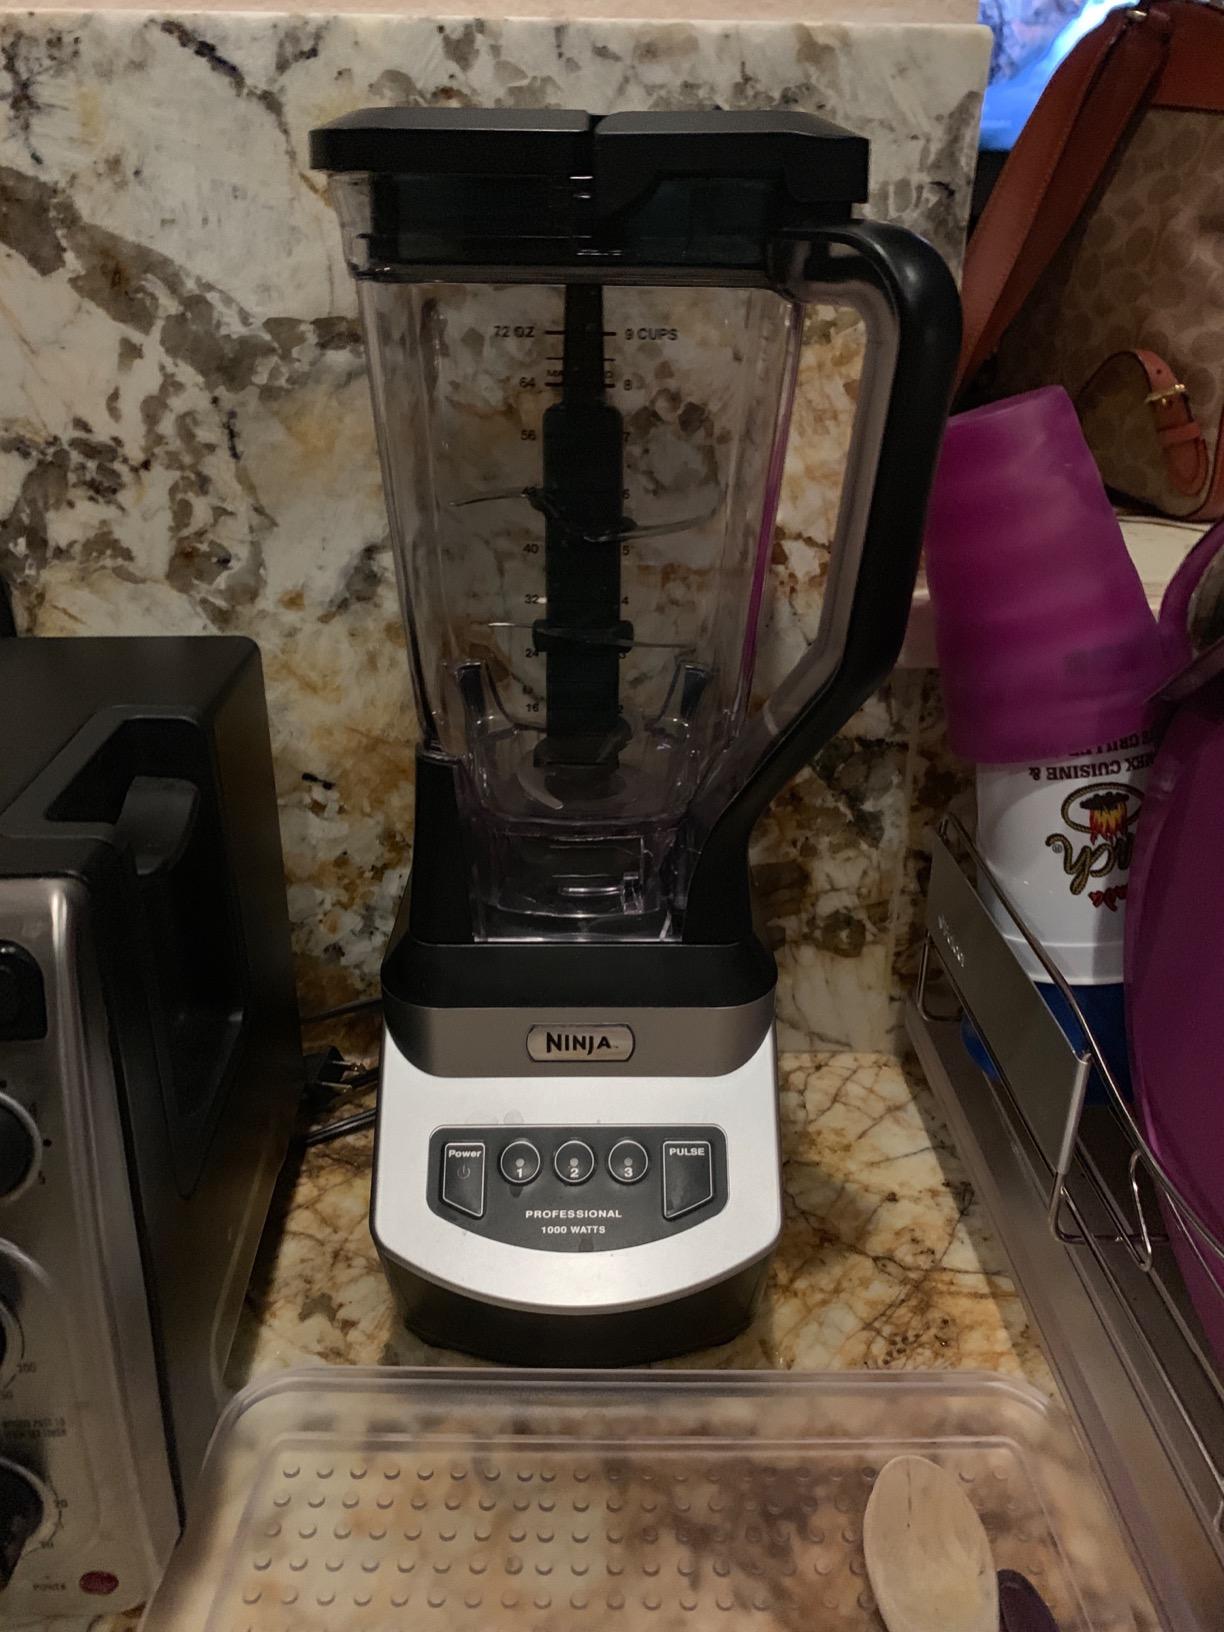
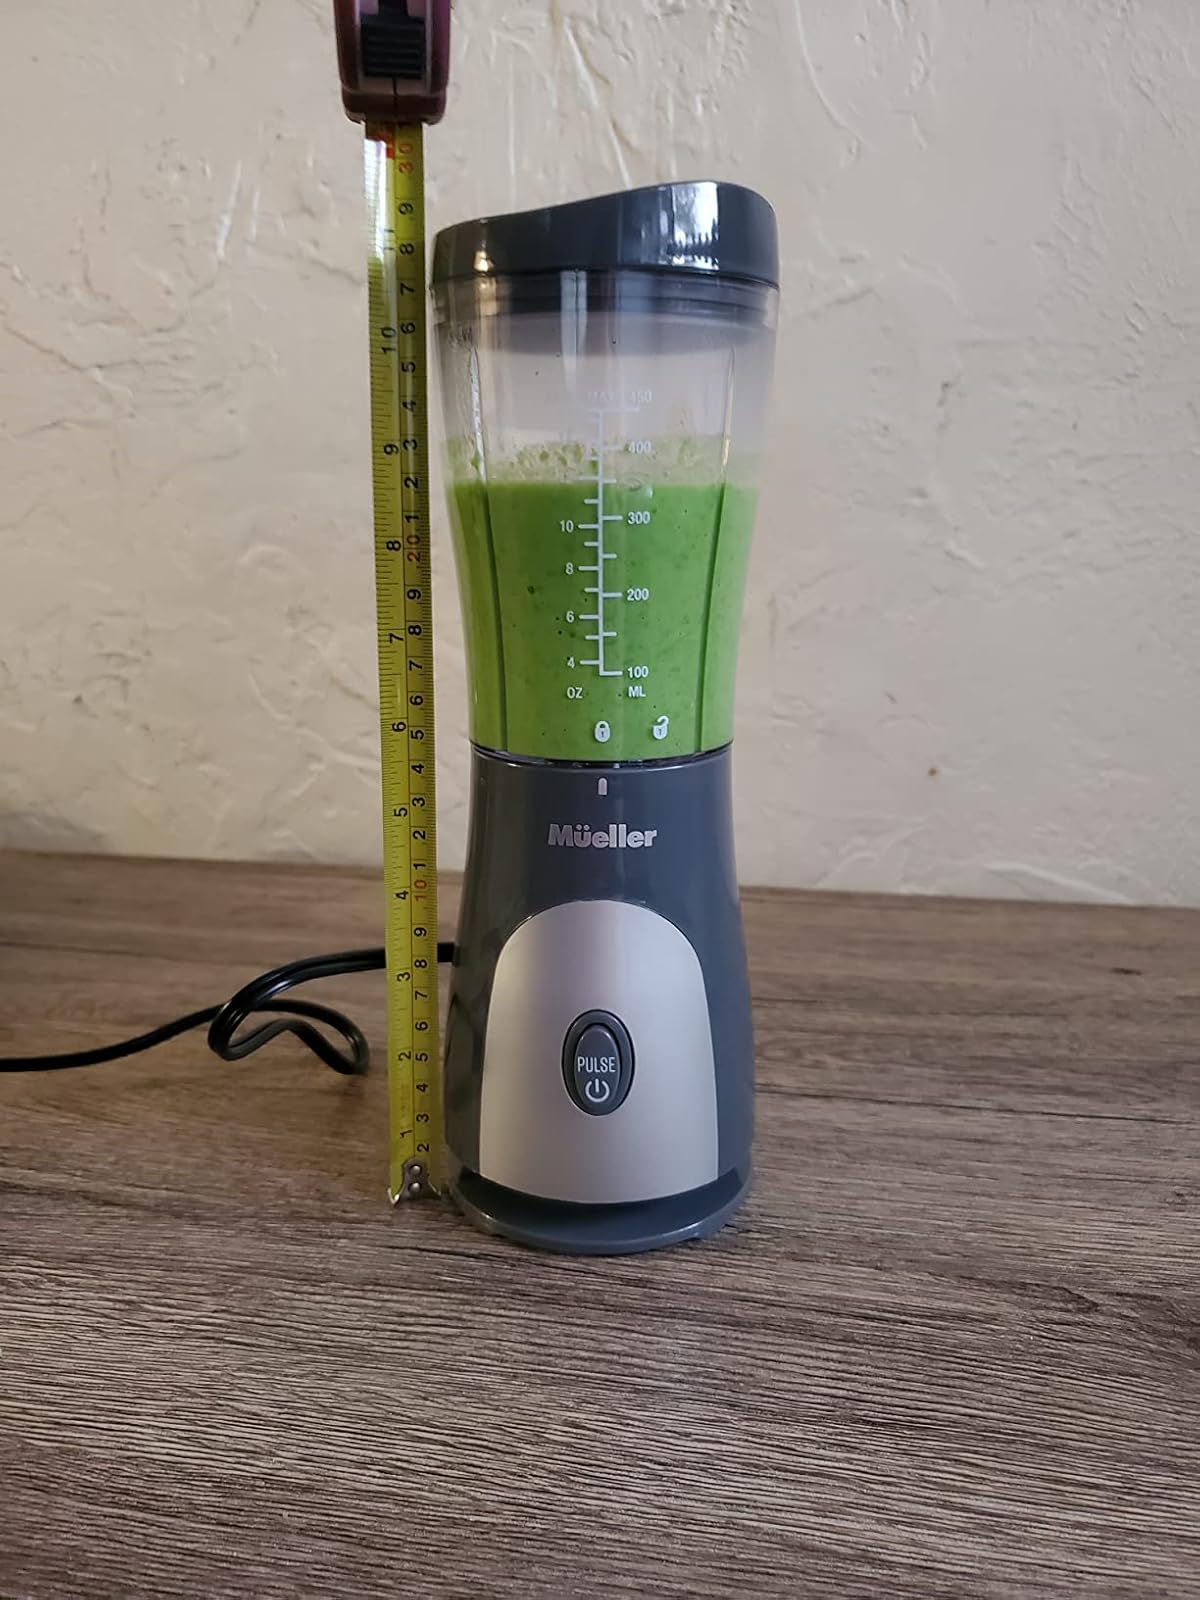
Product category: items_blender
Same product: no